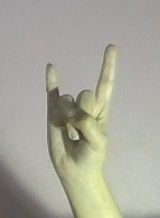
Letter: la